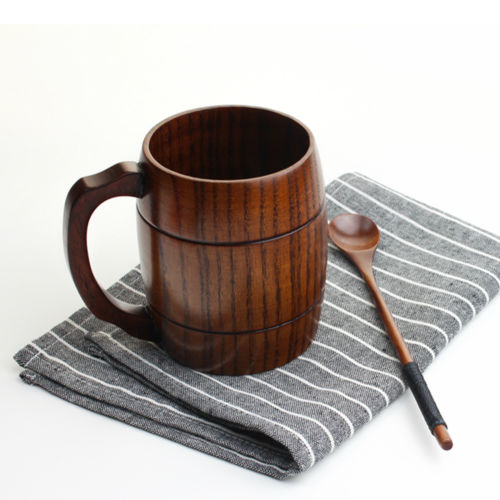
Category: mug